El Raton Theater

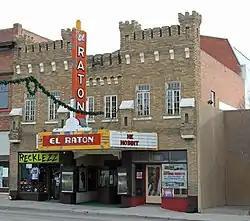

The El Raton Theater, at 115 N. Second St. in Raton, New Mexico, is a theatre built in 1930. It was listed on the National Register of Historic Places in 2007.